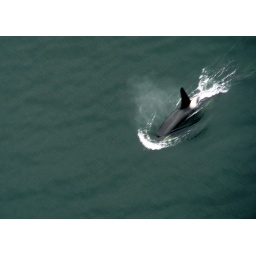
After flying over a couple of Humpbacks, a lone bull Killer Whale put on a show for our circling plane